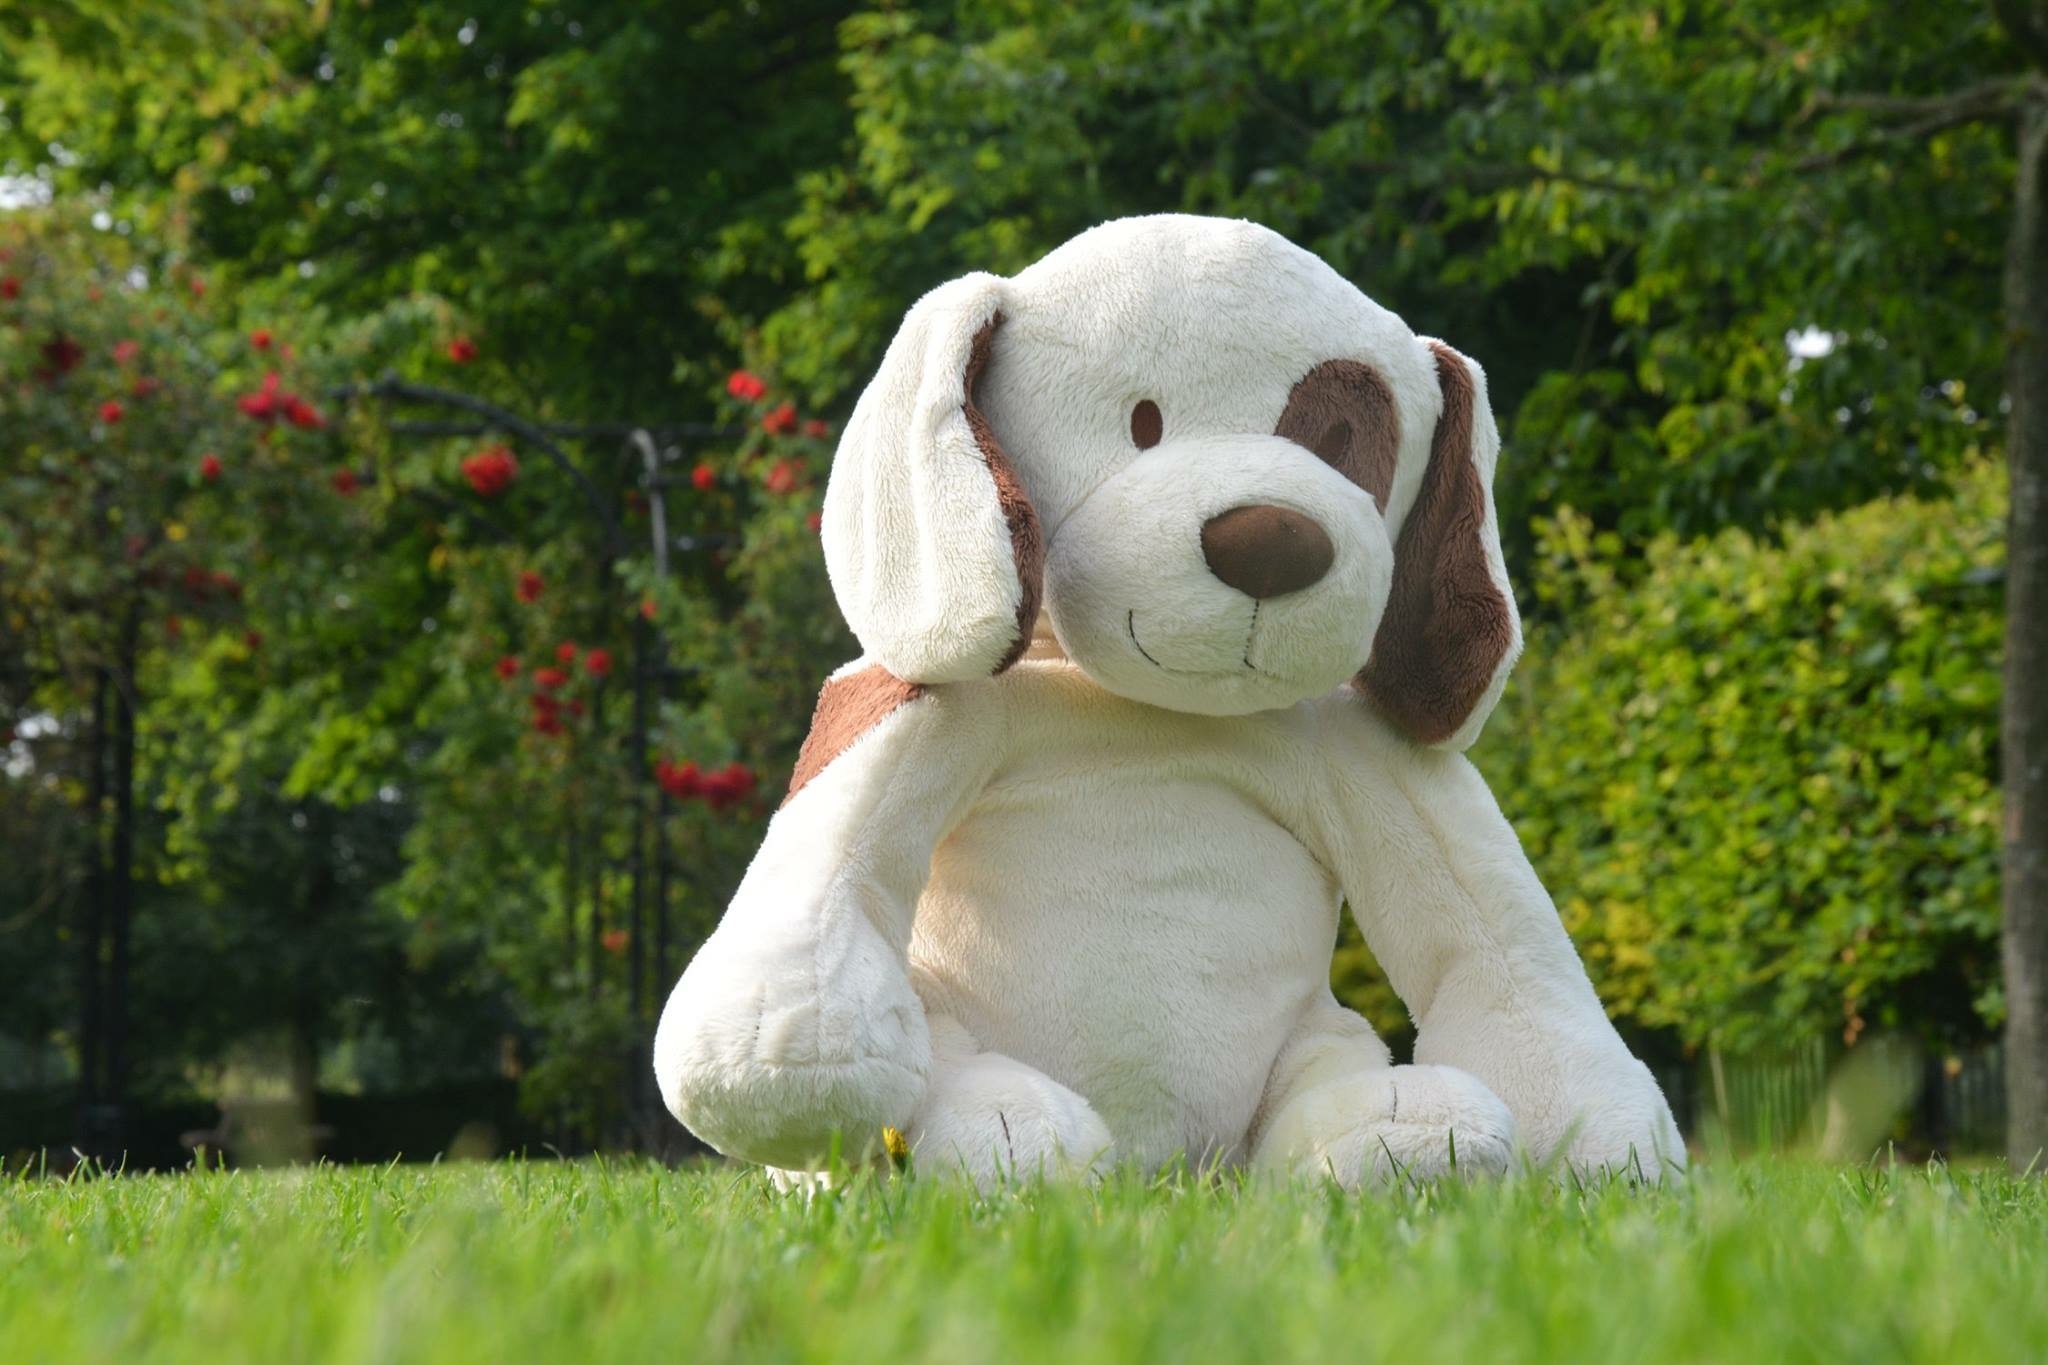
nature, puppy, dog, mammal, toy, soft, plush, stuffed toy, dog like mammal